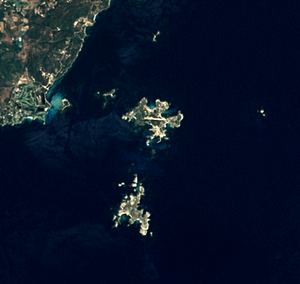
L'archipel des Lavezzi, situé près de l'extrémité sud de la Corse (qui est visible en haut à gauche), vu par le satellite Landsat 7. Les deux îles principales sont Cavallo, au centre, et Lavezzo (ou Lavezzu), au sud. Les autres îles et îlots sont, de gauche à droite
Les îles Lavezzi sont un archipel de 23 îles, îlots et récifs granitiques situé à 10 kilomètres au sud-est de Bonifacio, en Corse-du-Sud. Il s'agit du point le plus méridional de la France métropolitaine.
La Réserve naturelle des îles Lavezzi était une réserve naturelle en Corse protégeant une partie de l'archipel des îles Lavezzi. Classée en 1982 pour une surface de 36 hectares, elle a été intégrée en 1999 dans la réserve naturelle des Bouches de Bonifacio.